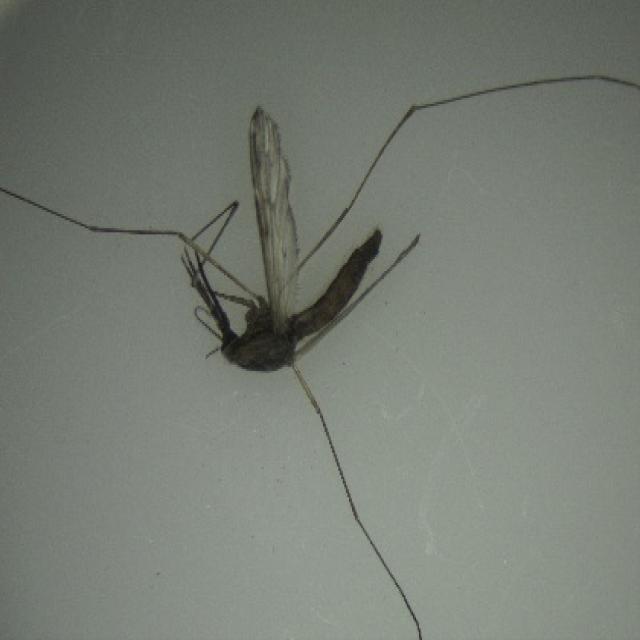
Species: anopheles_sinensis